The Coronation (train)

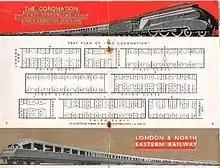
Seating plan of LNER "Coronation" train

The train was formed of four two-car articulated units, with a 'beaver-tail' observation car added in summer, marshalled as follows on a southbound service from Edinburgh to London, the northbound service from London to Edinburgh would be marshalled the opposite way round with the Locomotive and coal tender, and observation car being coupled to the opposite ends (see image right).